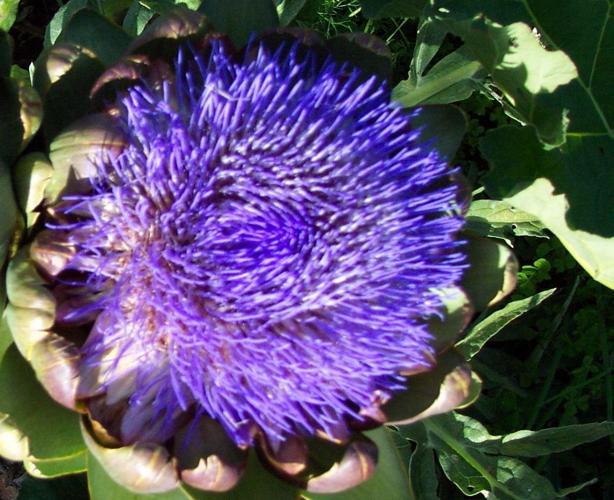
Label: artichoke